Treia Cathedral

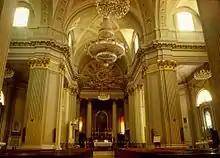
Cathedral interior

Treia Cathedral, otherwise the Church of the Annunciation is a Roman Catholic cathedral in the city of Treia, Macerata, Italy, dedicated to the Annunciation. It was formerly the seat of the bishop of Treia from the creation of the diocese of Treia in 1817 to its merging into the Diocese of San Severino in 1920, and following several other mergers is now a co-cathedral of the Diocese of Macerata-Tolentino-Recanati-Cingoli-Treia.